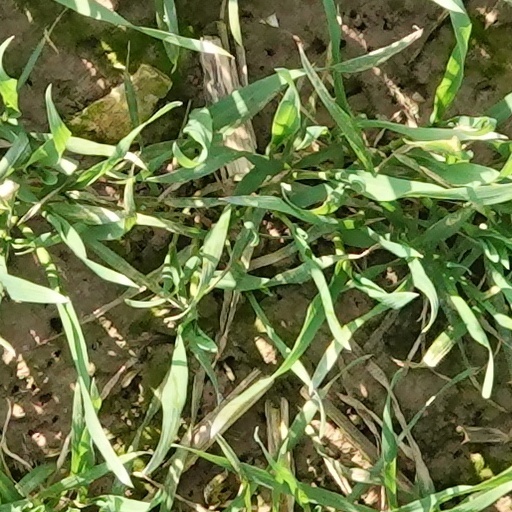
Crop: wheat